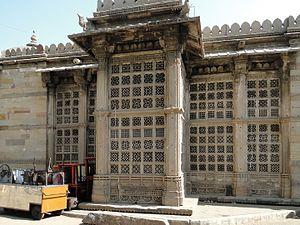
Mausolée de Ahmed Shah I, Ahmedabad, Inde
Ahmed Shah est un sultan bahmani du Gujarat de la dynastie Muzaffaride.